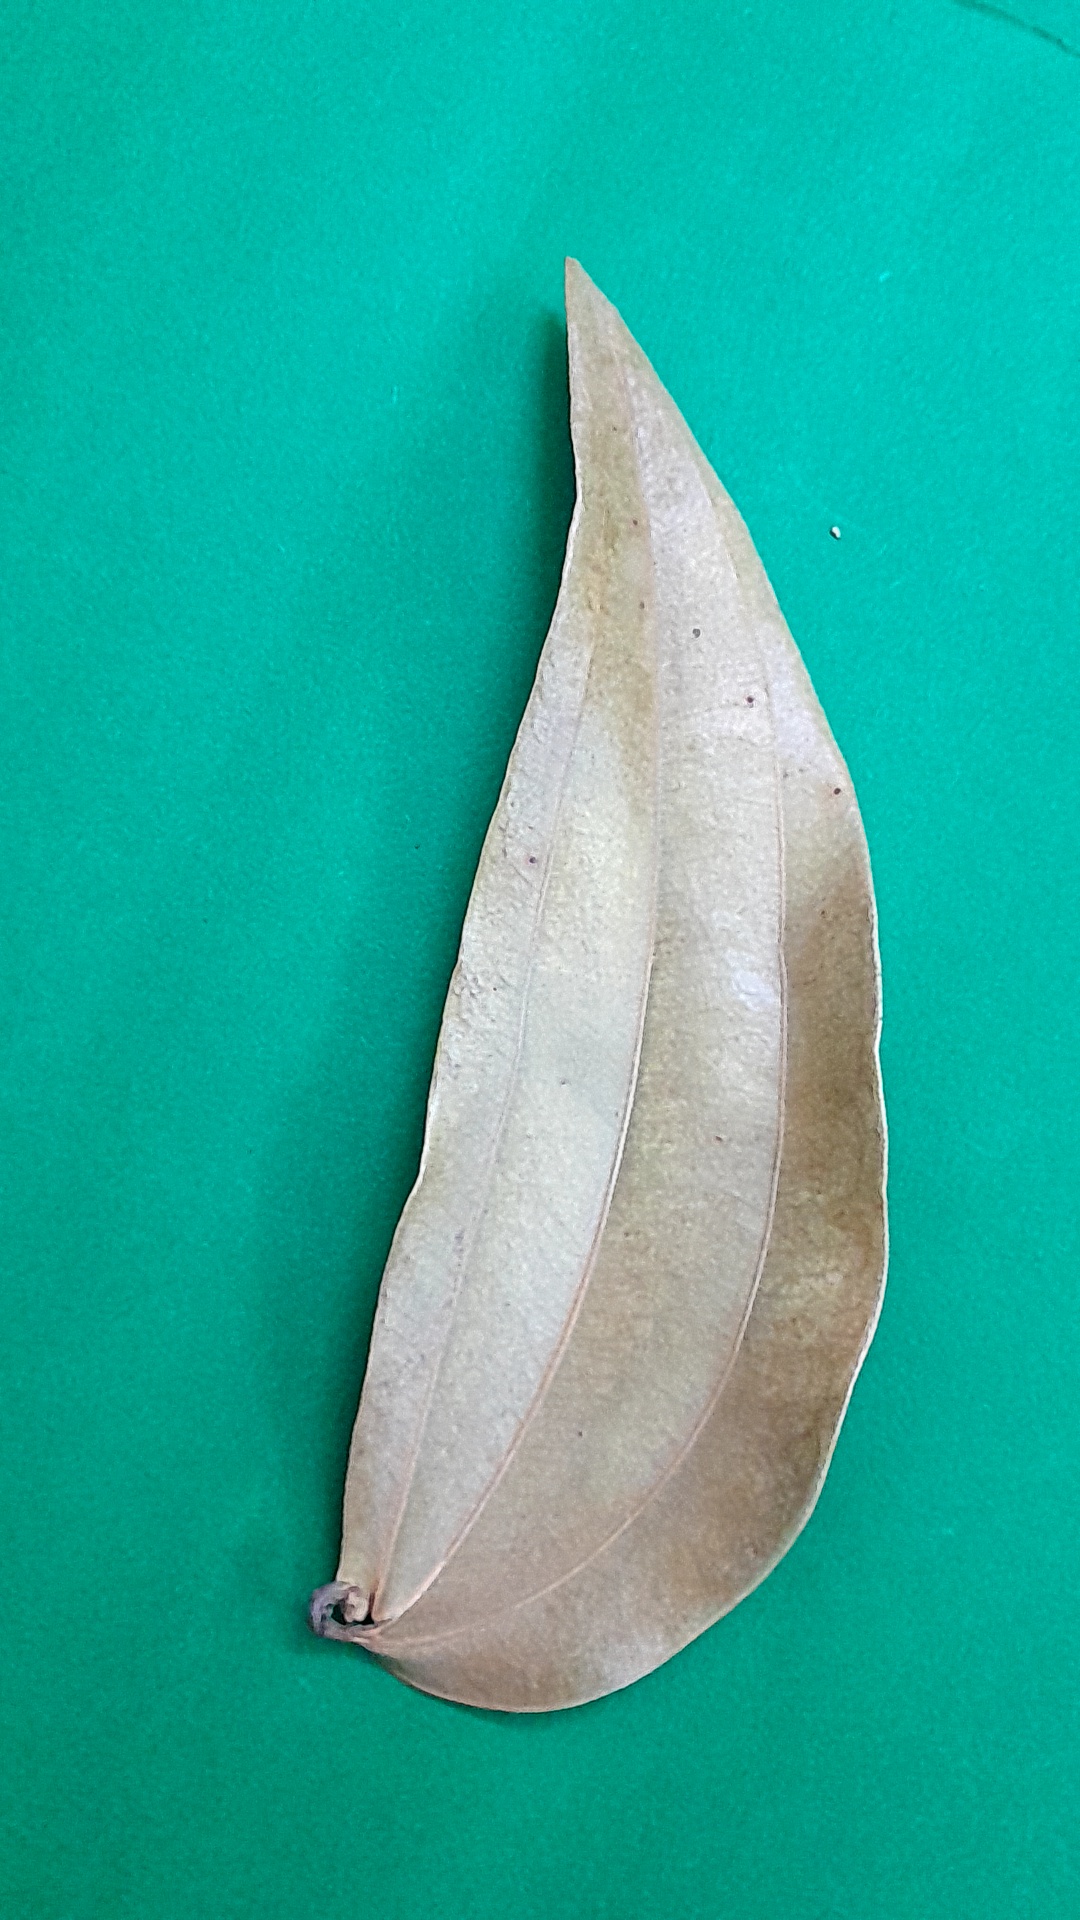
Label: Dry Leaf